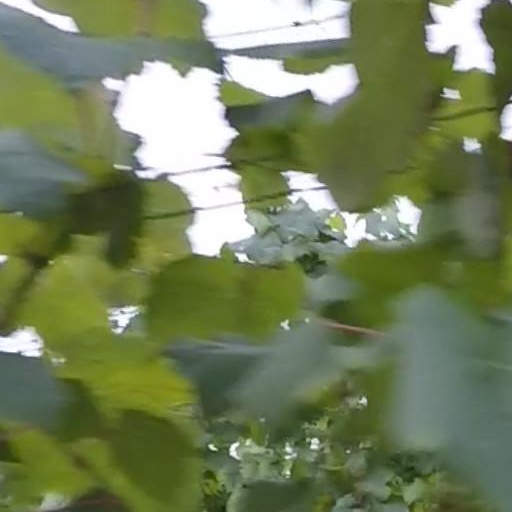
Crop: grape